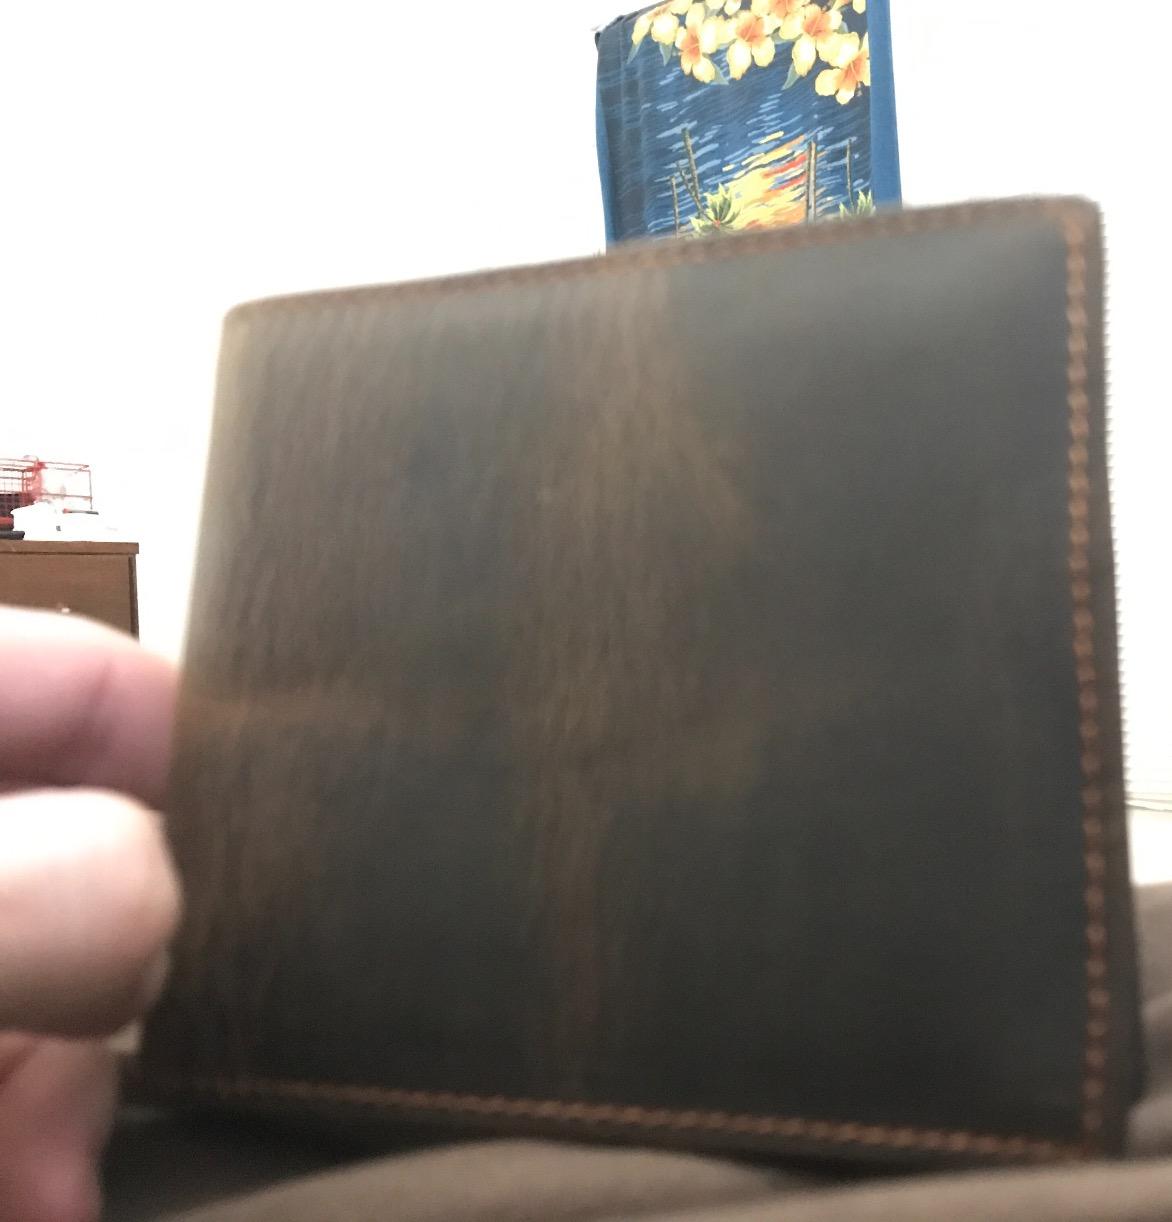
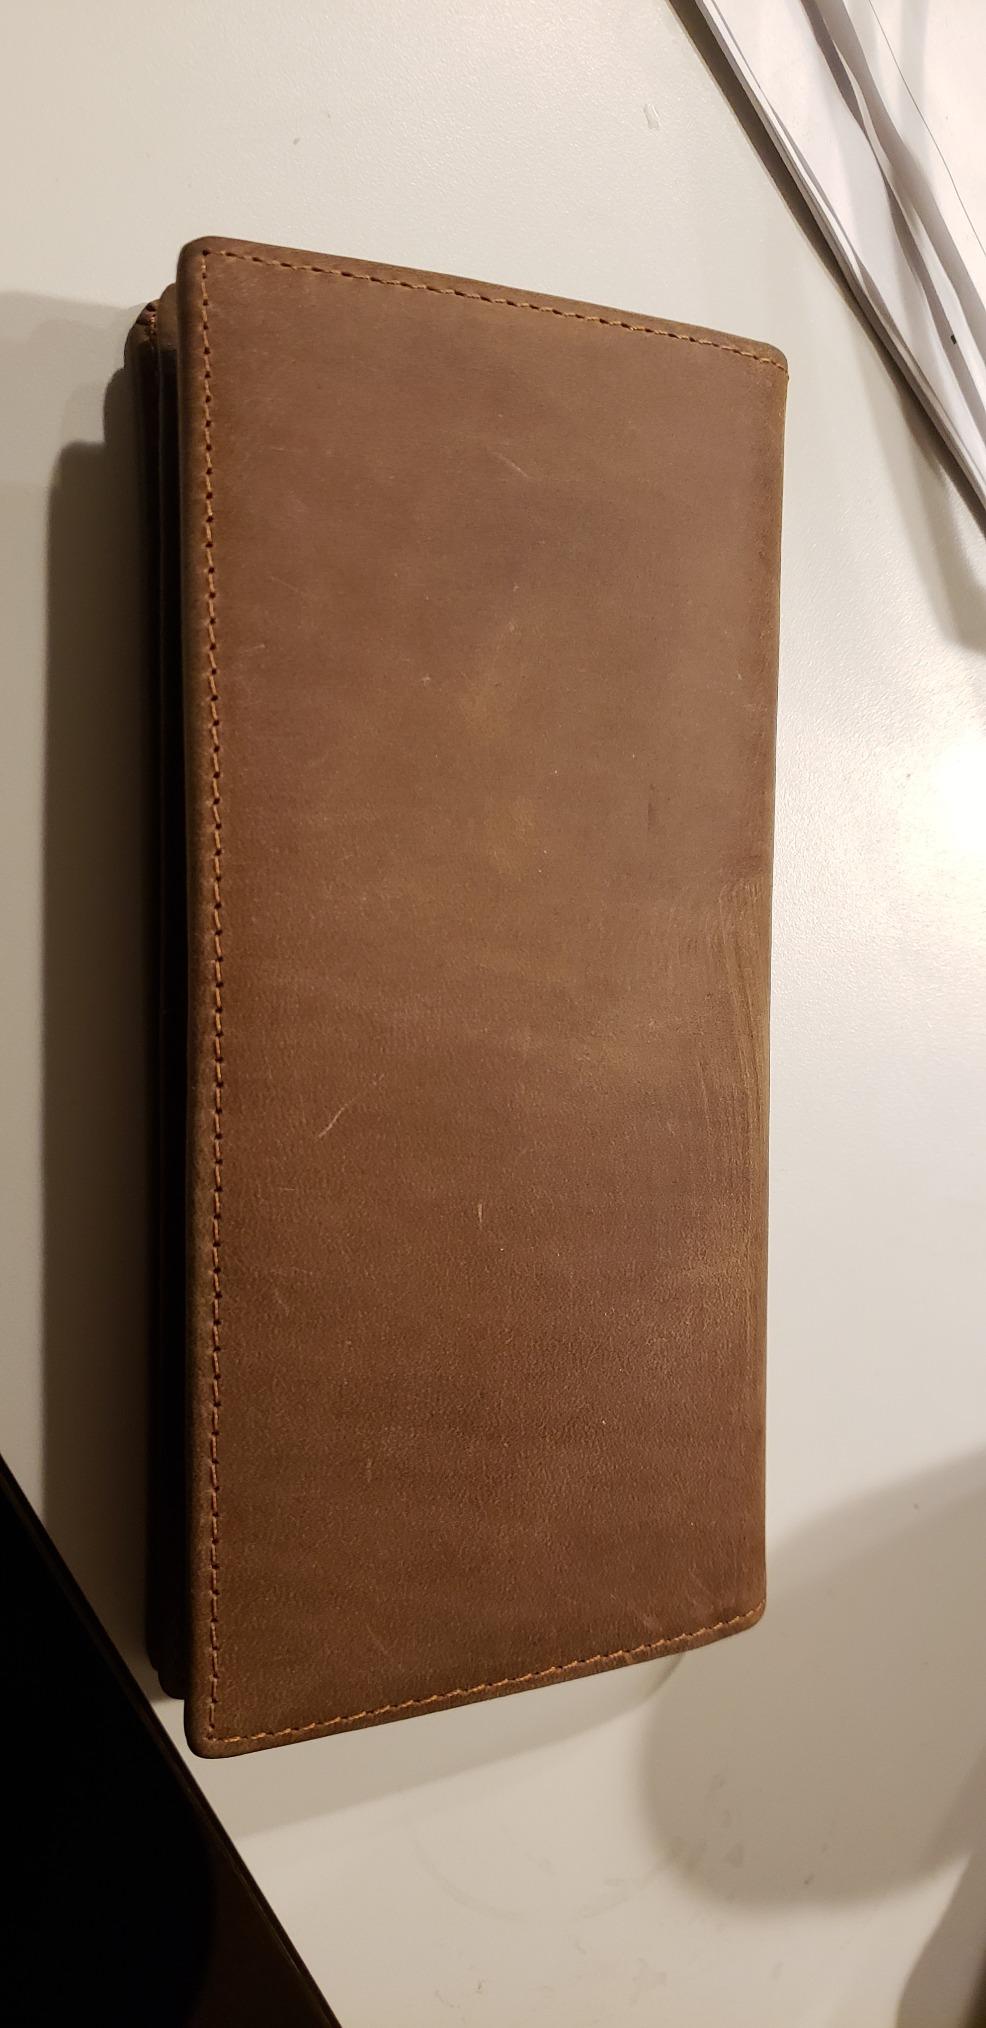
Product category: accessories_wallet
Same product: no